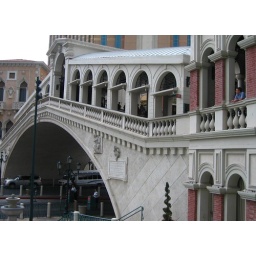
This replica bridge is just in front of the Venetian. Dan is leaning out of the window on the right.